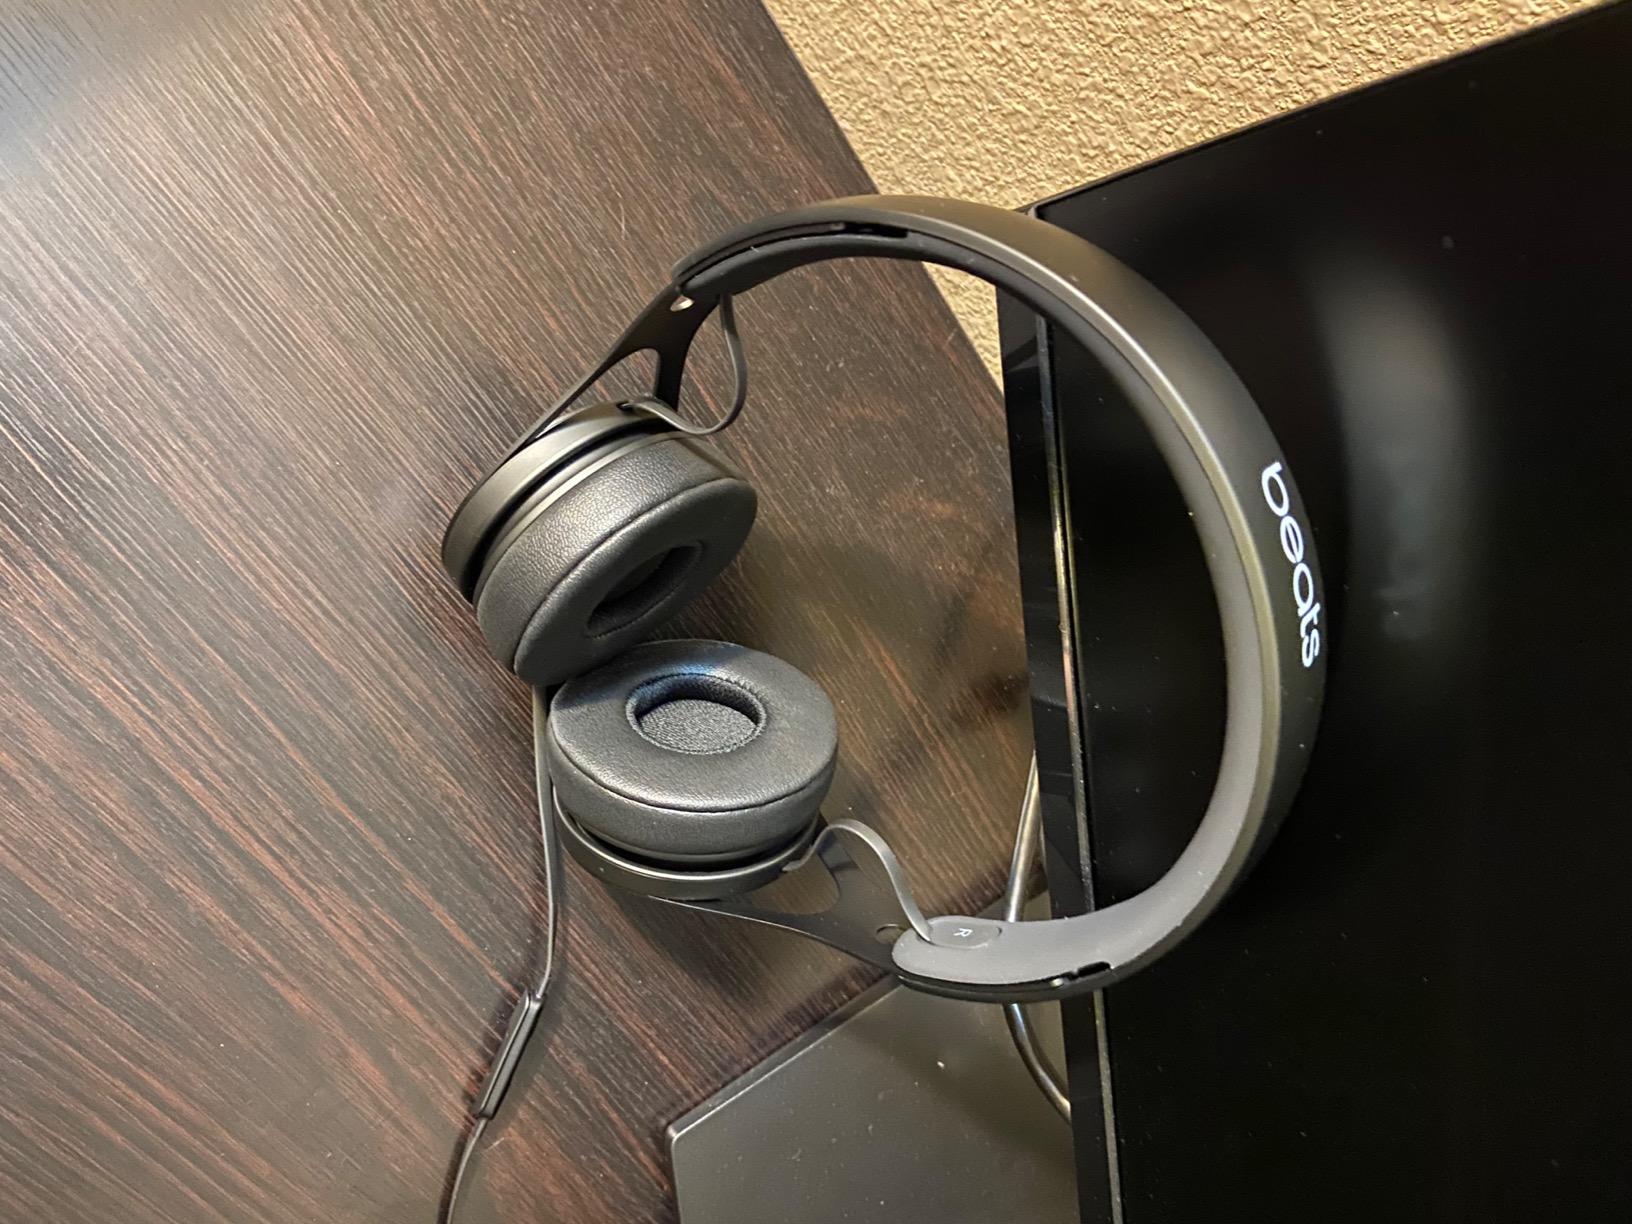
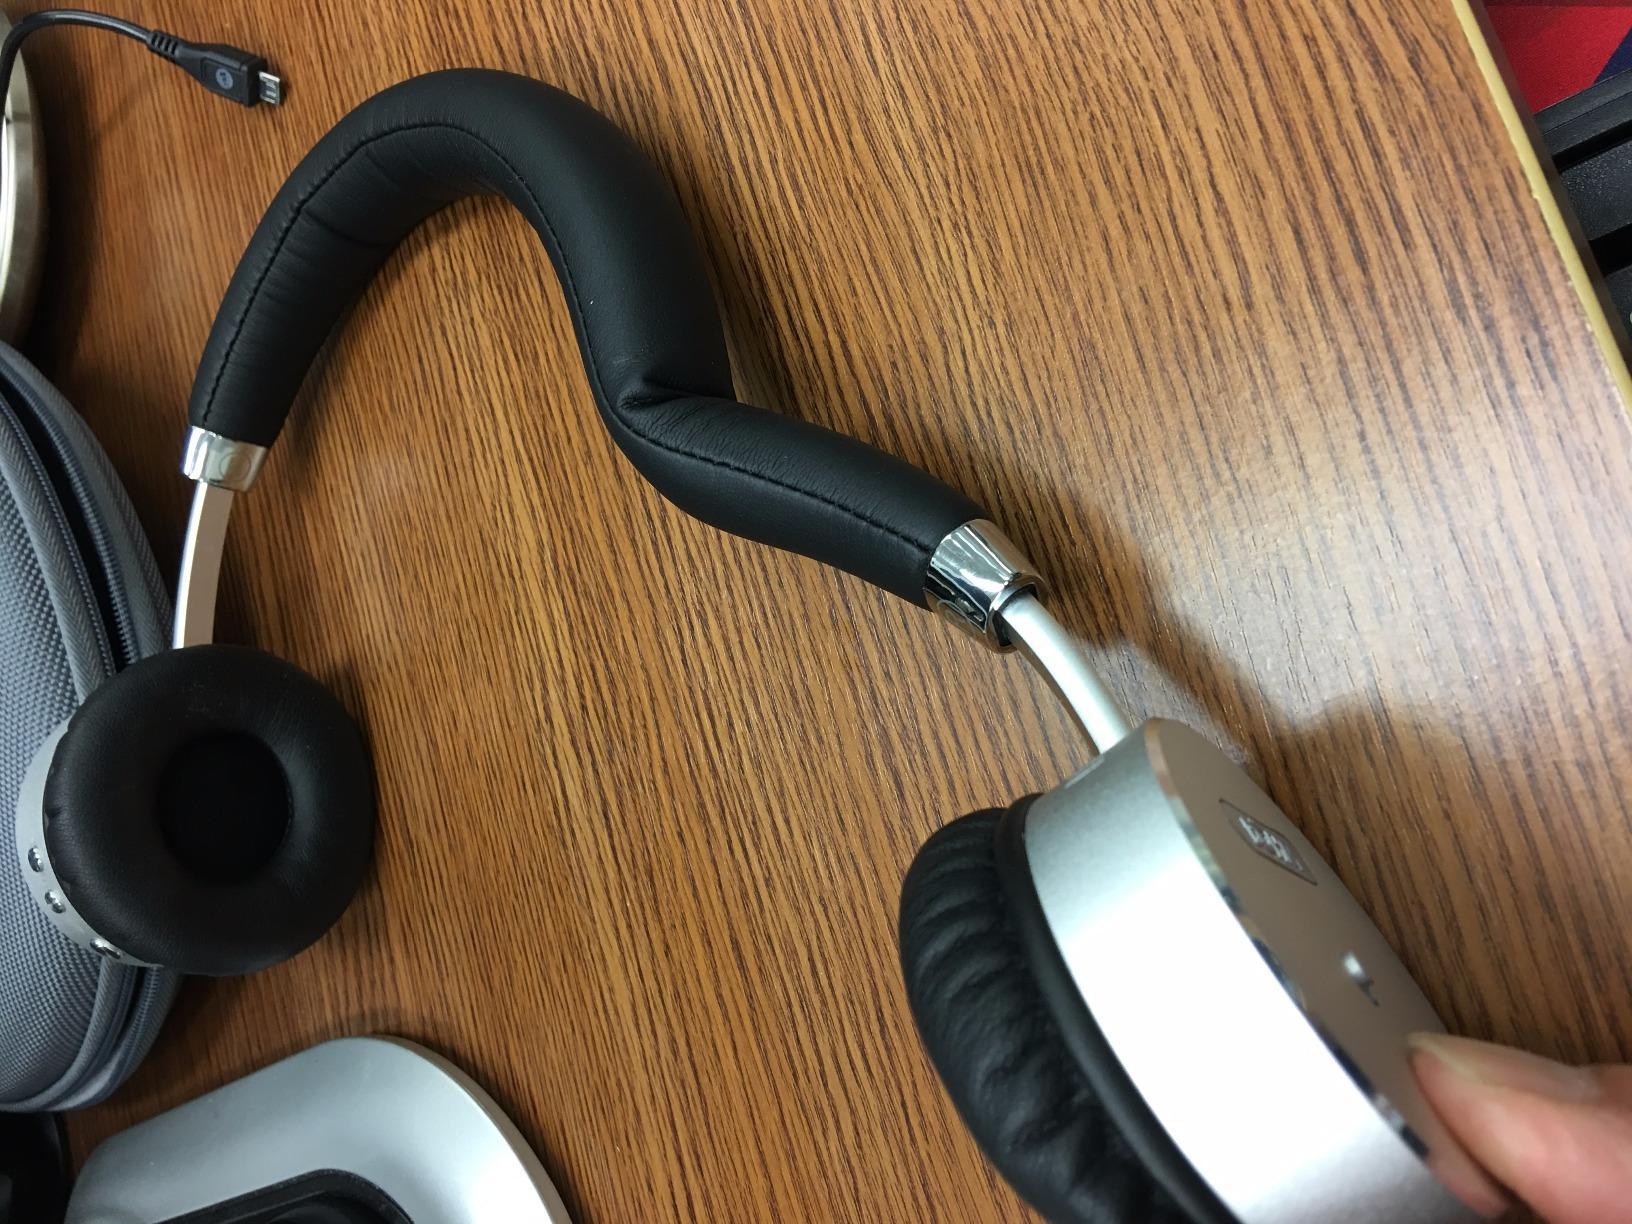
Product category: headphones
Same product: no